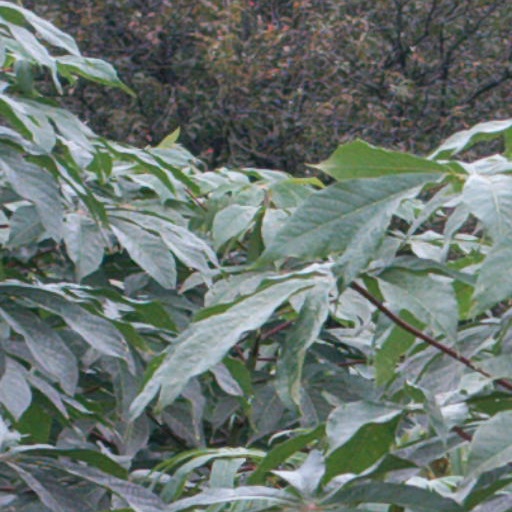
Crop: cassava